List of Jacksonville State Gamecocks head football coaches

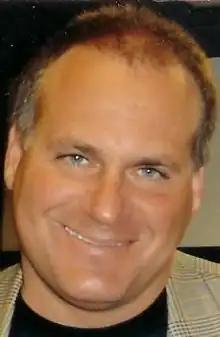
Rich Rodriguez has served as head coach at Jacksonville State from 2021 to 2024.

The Jacksonville State Gamecocks college football team represents Jacksonville State University as a member of Conference USA (C-USA). The Gamecocks competes as part of the NCAA Division I Football Bowl Subdivision. The program has had 29 head coaches, and three interim head coaches since it began play during the 1904 season. Since December 2024, Charles Kelly has served as head coach at Jacksonville State.